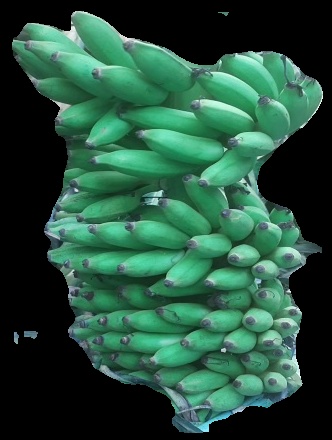
Variety: elakki-bale
Grade: grade1